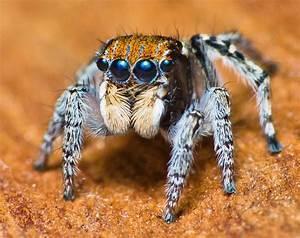
spider